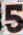
Number: 5